Spain at the Olympics

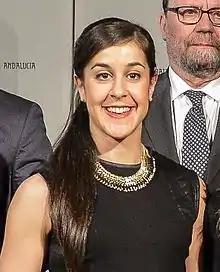
Carolina Marín is Spain's only gold in badminton and only non-Asian female player to win a badminton gold medal at the Olympics

Spain is credited with a gold medal in the only appearance of basque pelota as a medal sport at the Olympics in 1900, though the French team (one of only two teams to enter) withdrew shortly before the competition started and so no competition was held.